2 Samuel 2

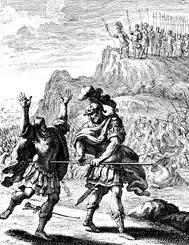
Woodcut of Abner killing Asahel, by Johann Christoph Weigel, 1695

Abner suggested a contest between twelve young men from each side, but the result was inconclusive as all contestants were killed (verse 16). The subsequent more general battle was to David's advantage as the Saulide army was forced to retreat (verse 17) with a significant incident that Asahel, the youngest brother of Joab and Abishai, the sons of Zeruiah (a sister of David; 1 Chronicles 2:16), was killed by Abner for not willing to stop pursuing him. Joab and Abishai's continuing pursuit that was halted when Abner reminded the people of 'their bond of kinship' (verse 26), so the hostilities, even with obvious advantage for David's side (verse 31), ceased, and the armies returned to their bases. Nonetheless, Joab was determined to avenge Asahel's death (3:17), when the opportunity came and David felt unable to restrain the violence of the sons of Zeruiah (3:39).